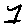
Label: 1